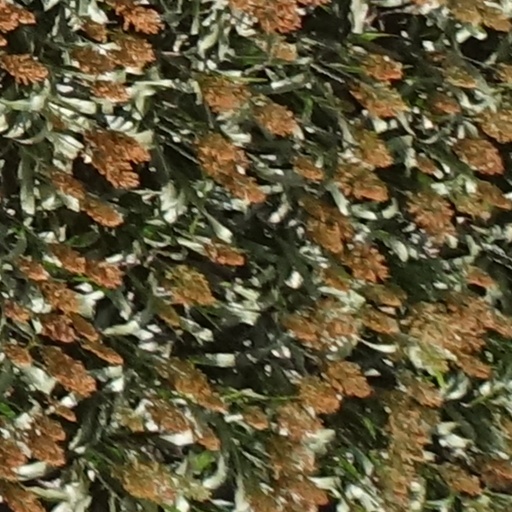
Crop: sorghum